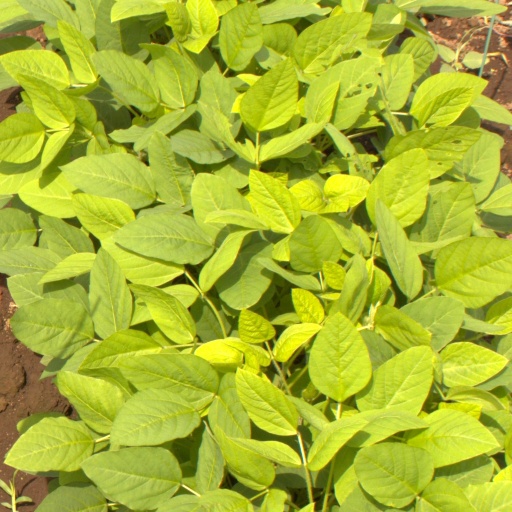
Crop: soybean